Extra! (comics)

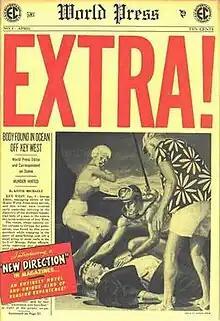
Johnny Craig cover, issue #1

Extra! was a short-lived American comic book magazine published by EC Comics in 1955 as the third title in its "New Direction" line. The bi-monthly comic was published by Bill Gaines and edited by Johnny Craig. It lasted a total of five issues before being cancelled, along with EC's other New Direction comics.